Into the Rainbow

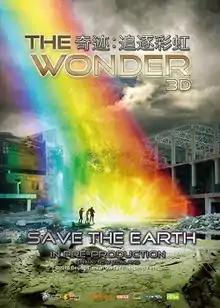
Teaser poster

Into the Rainbow (titled: 奇迹：追逐彩虹; The Wonder: Chasing Rainbows) is a fantasy adventure film directed by Norman Stone, co-directed by Gary Wing-Lun Mak, and written by Ashley Sidaway and Robert Sidaway. The film stars Willow Shields, Leo Wu, Maria Grazia Cucinotta, Joe Chen, Jacqueline Joe, Archie Kao and Christy Chung. The film is a co-production between China and New Zealand. The film was shot in 3D.